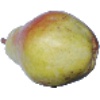
Label: Pear Williams 1